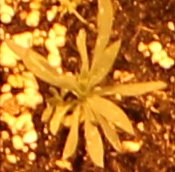
Label: Kochia